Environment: real
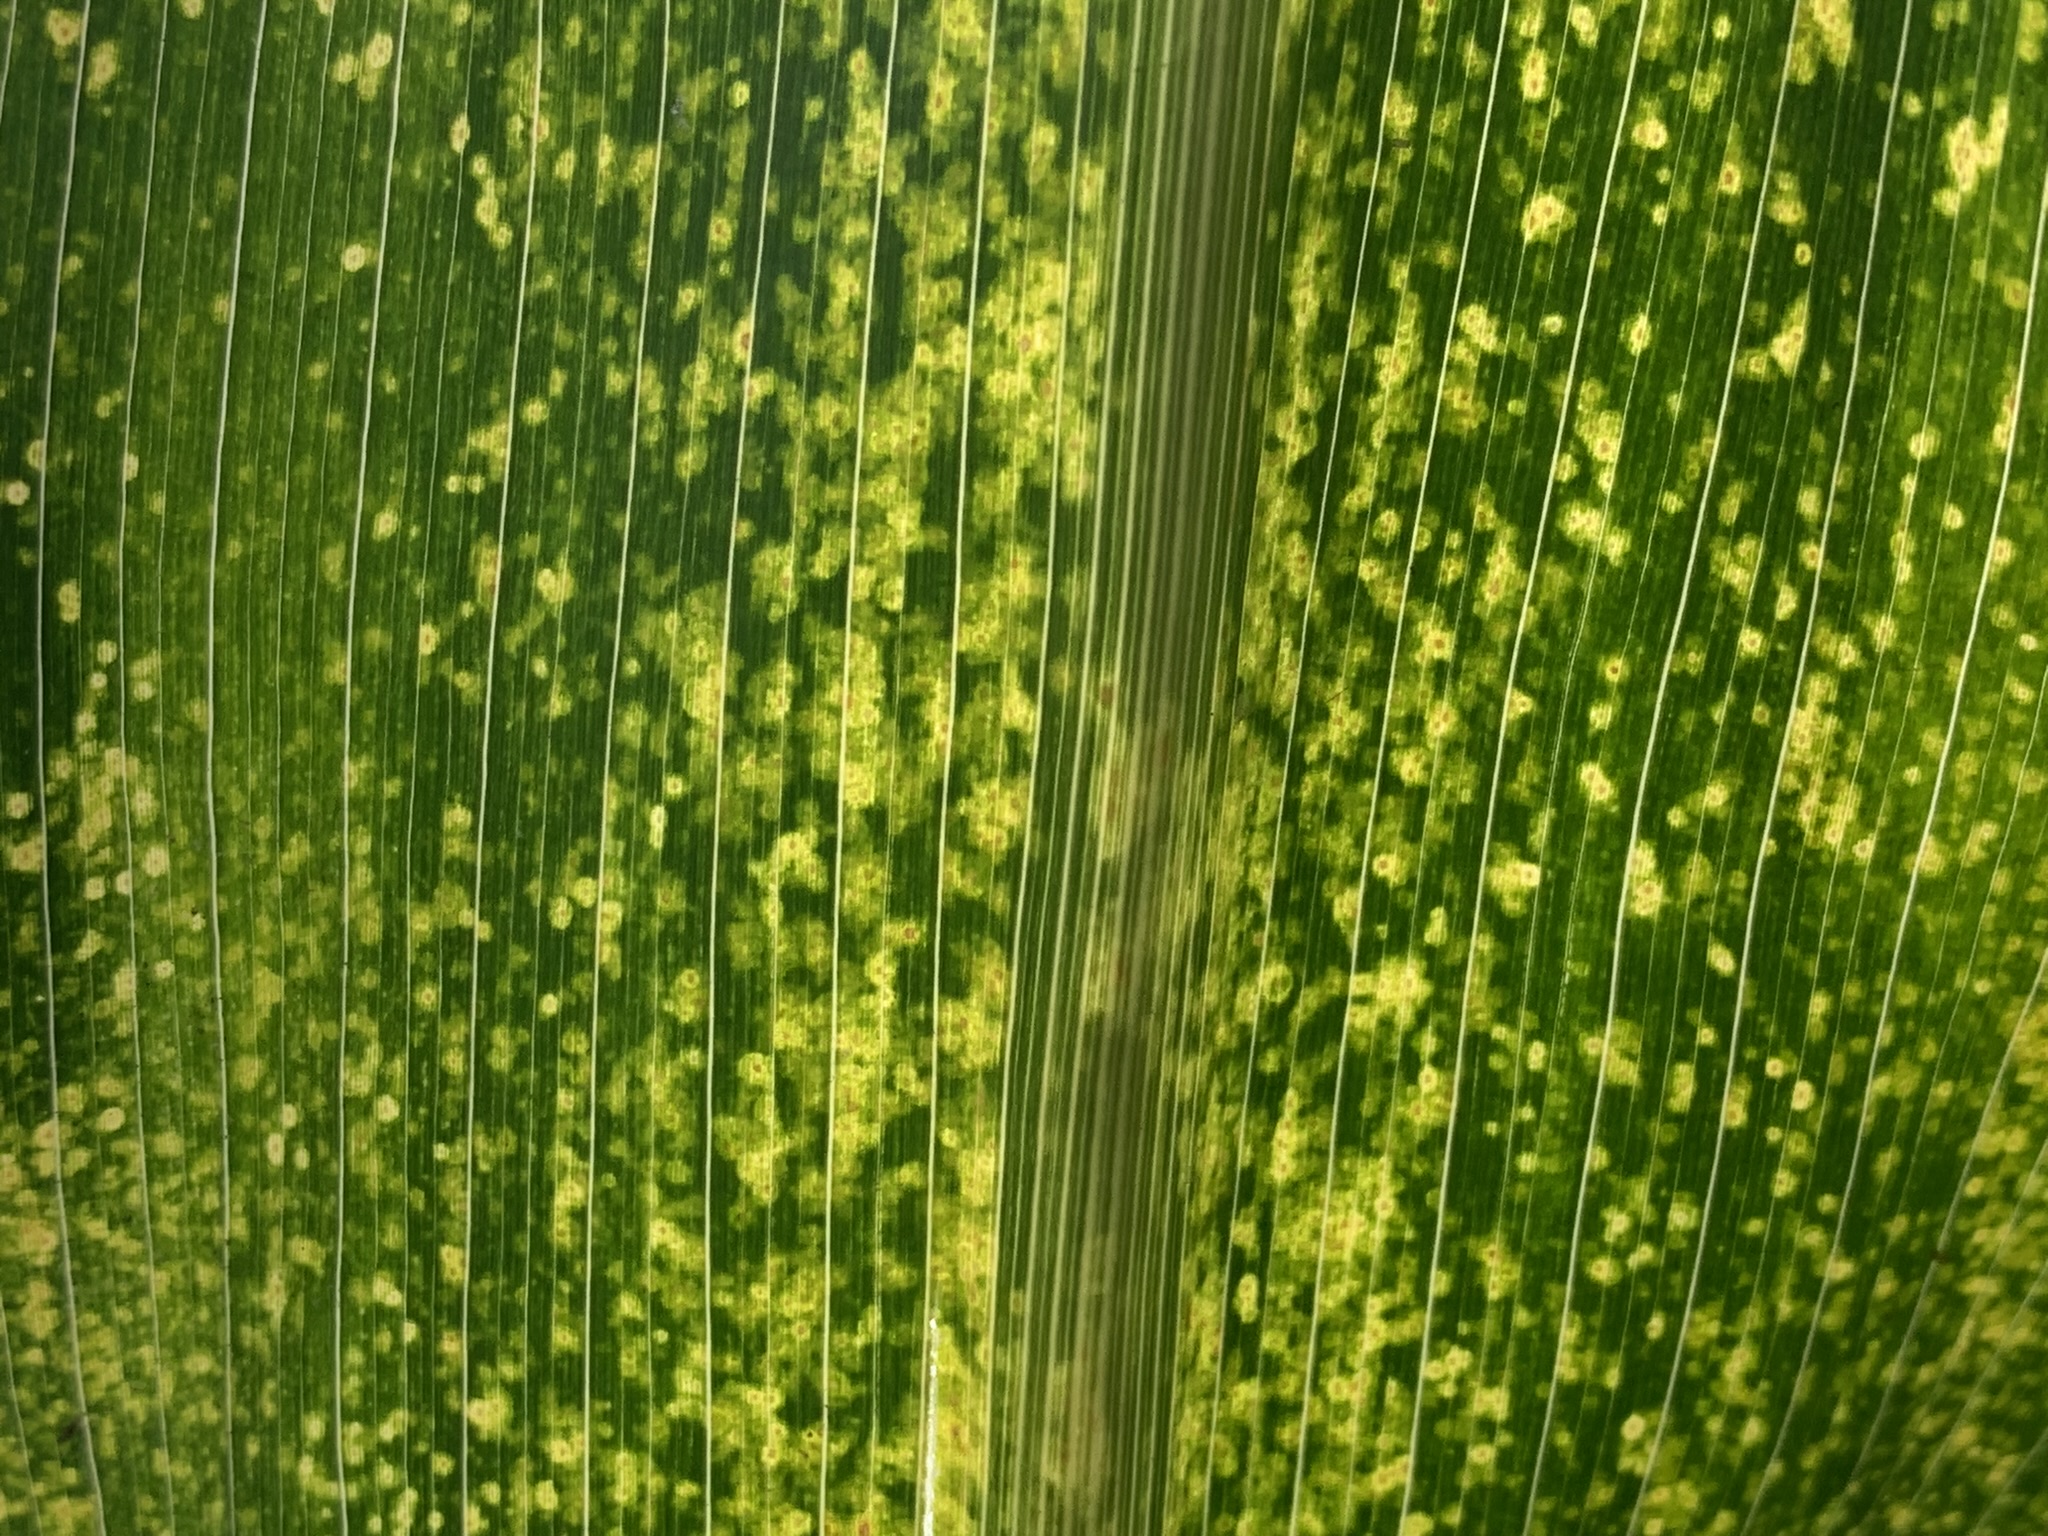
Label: lethal_necrosis